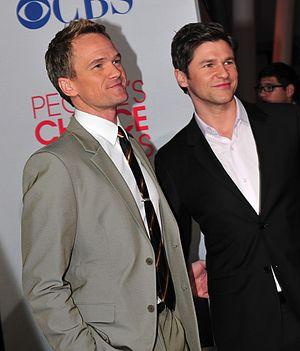
Cet article présente les épisodes de la deuxième saison de la série télévisée How I Met Your Mother.